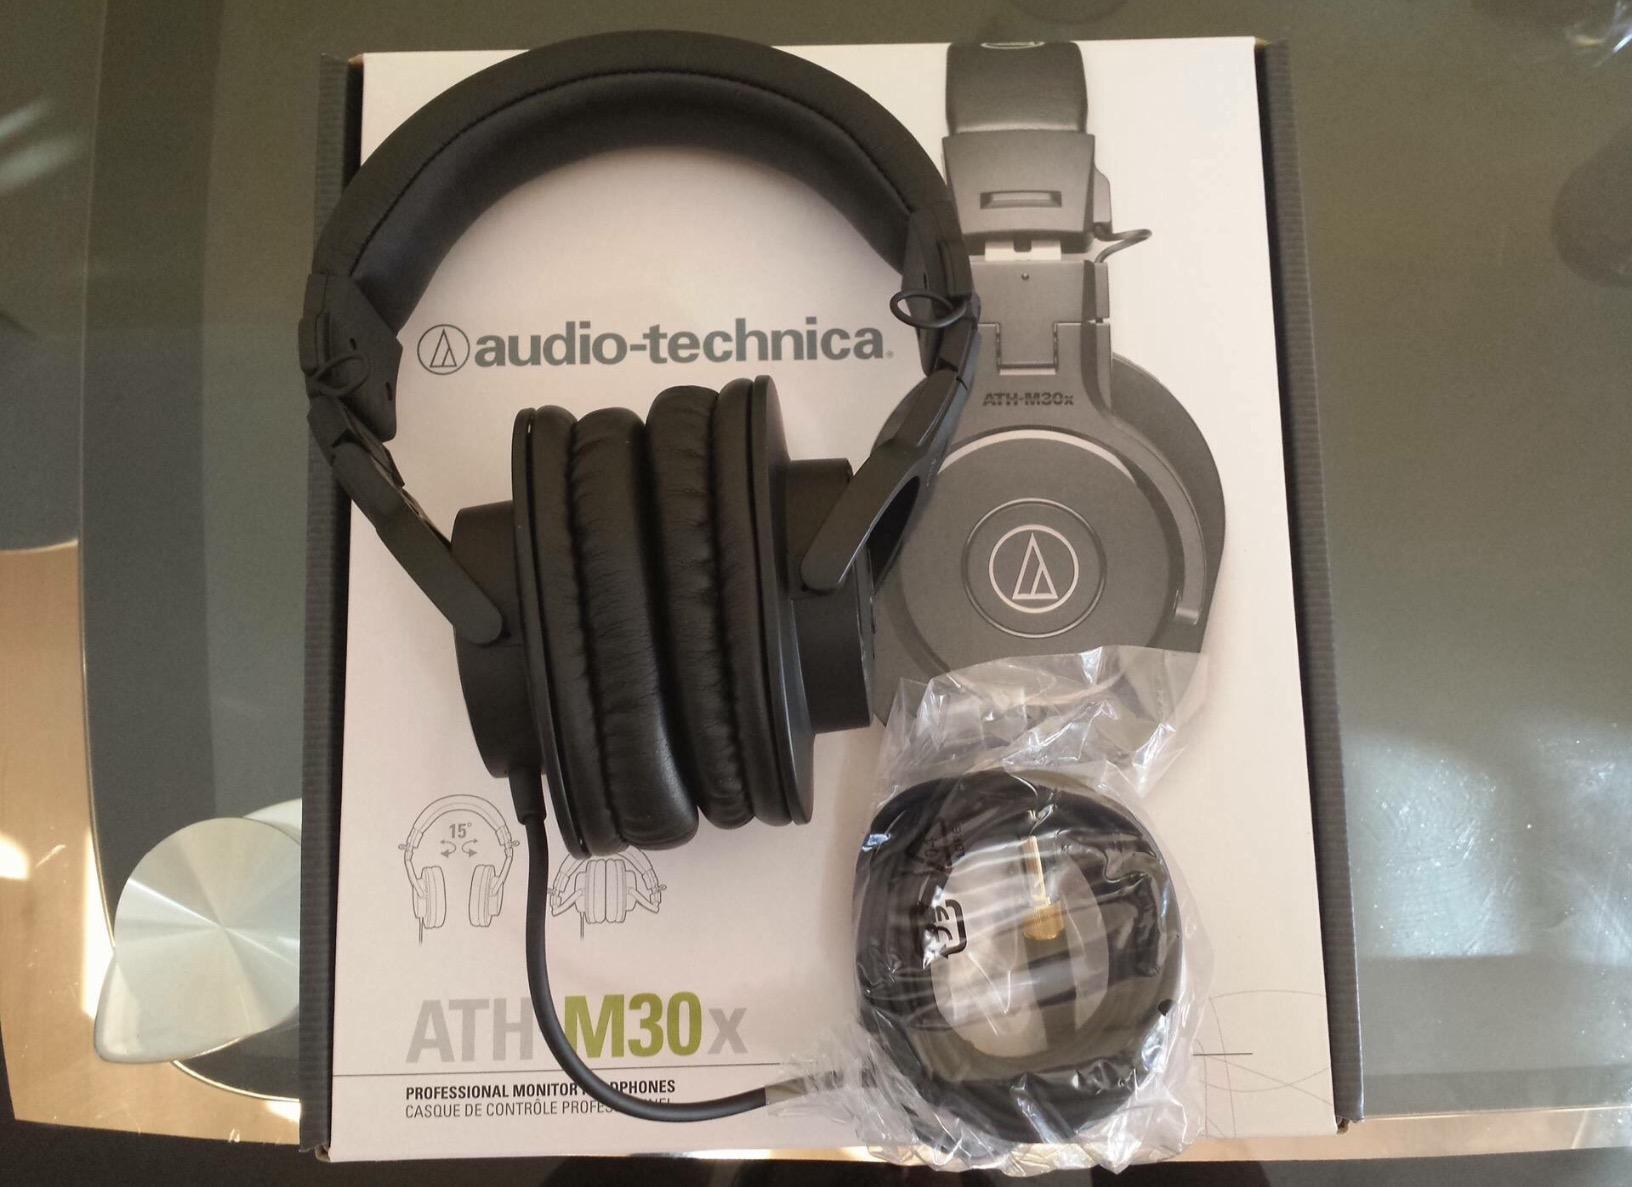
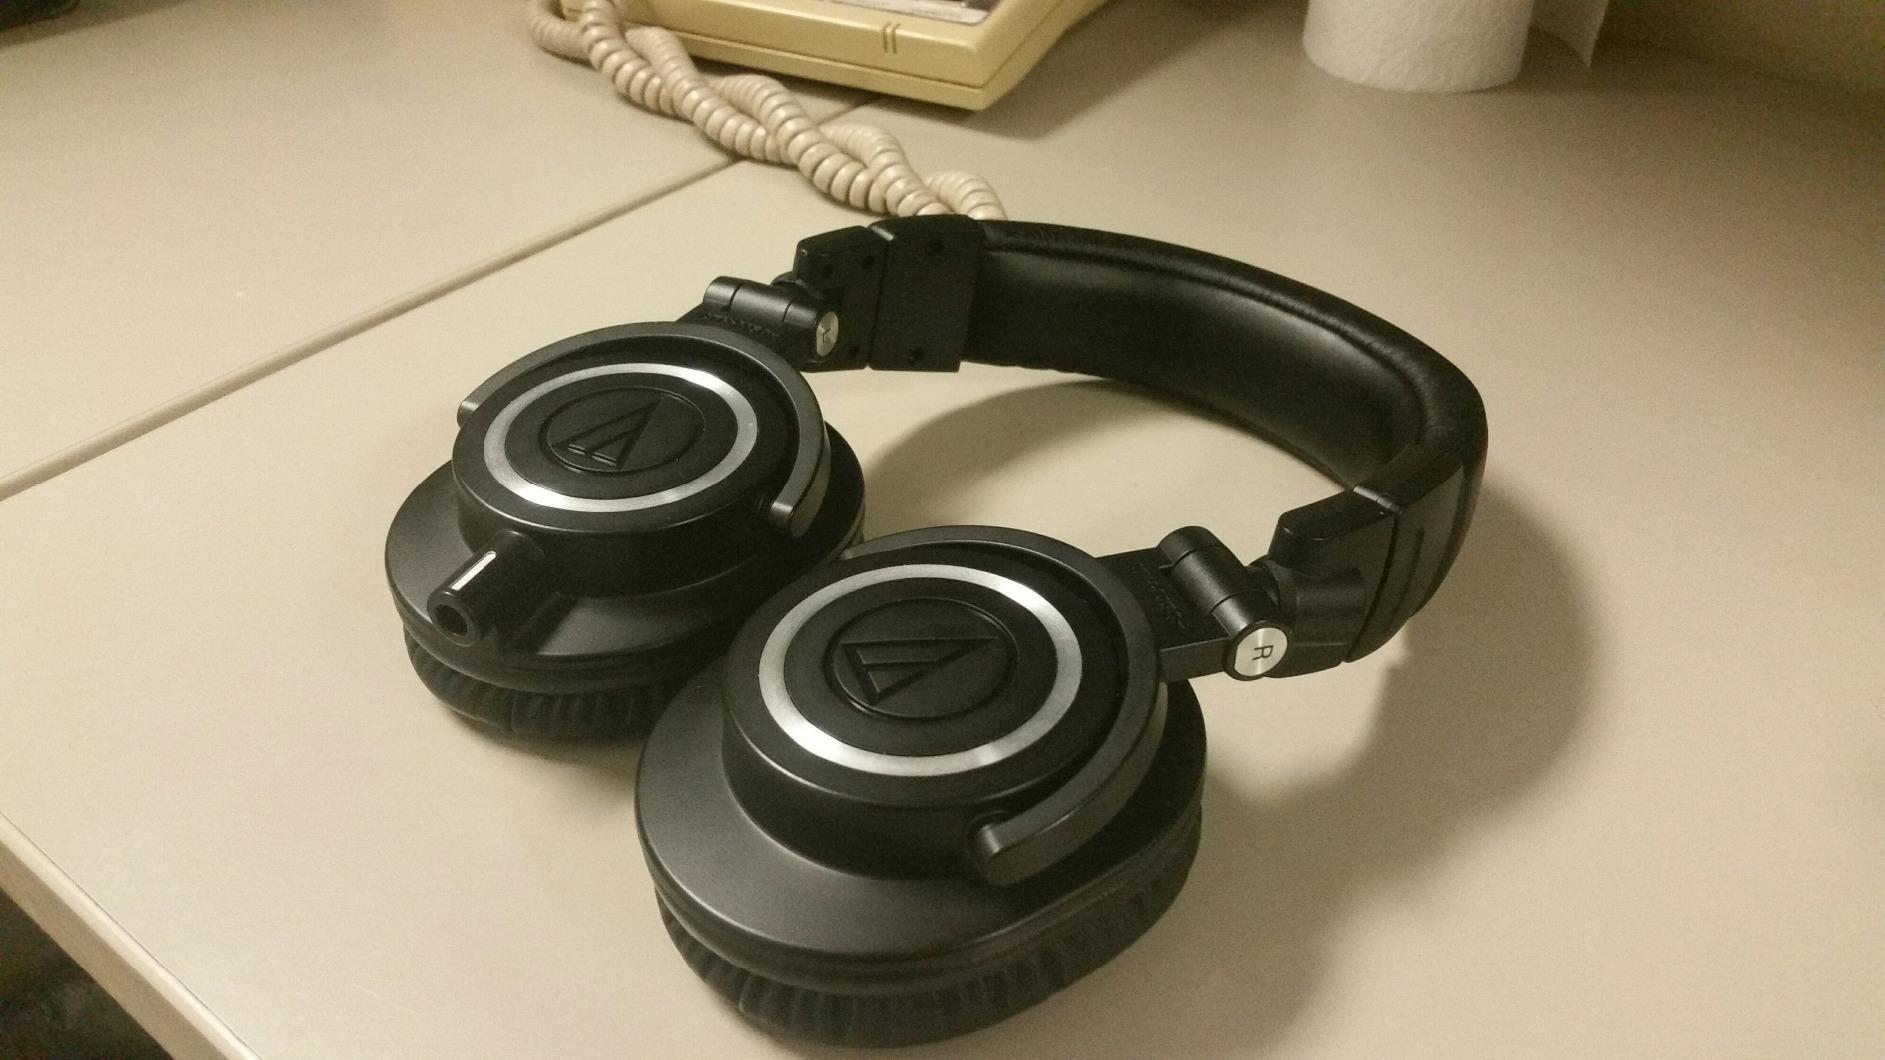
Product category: headphones
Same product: no